Mil Mi-24

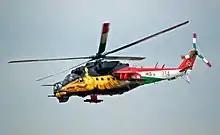
Hungarian Mi-24

During the Siege of Sloviansk, on 2 May 2014, two Ukrainian Mi-24s were shot down by pro-Russian insurgents. The Ukrainian armed forces claim that they were downed by MANPADS while on patrol close to Sloviansk. The Ukrainian government confirmed that both aircraft were shot down, along with an Mi-8 damaged by small arms fire. Initial reports mentioned two dead and others wounded; later, five crew members were confirmed dead and one taken prisoner until being released on 5 May.